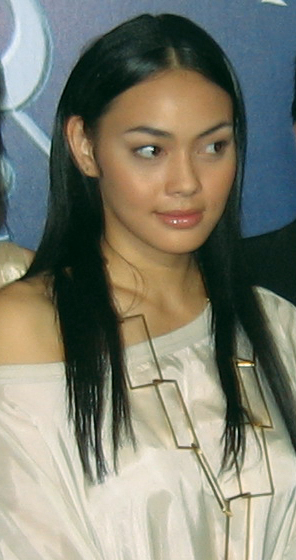
บงกช คงมาลัย

| name = บงกช เบญจรงคกุล
| honorific_suffix = เหรียญทองดิเรกคุณาภรณ์|ร.ท.ภ.
| image = Bongkote Kongmalai 20070116.jpg
| birthname = บงกช คงมาลัย
| nickname = ตั๊ก
| spouse = บุญชัย เบญจรงคกุล (2556–ปัจจุบัน)
| children = 1 คน
| yearsactive = พ.ศ. 2540–ปัจจุบัน
| notable role = สา – "บางระจัน (ภาพยนตร์)|บางระจัน" (2543)บัวบุษยา – "นิราศสองภพ" (2545)สมทรง – "คำพิพากษา (นวนิยาย)|ไอ้ฟัก" (2547)ปลา – "ต้มยำกุ้ง" (2548)กุหลาบ – "ไฉไล" (2549)มารศรี – "สาวน้อย" (2555)
| ตุ๊กตาทอง = รางวัลตุ๊กตาเงินดาวรุ่งฝ่ายหญิง– "บางระจัน" (2543)
| สุพรรณหงส์ =
| ชมรมวิจารณ์บันเทิง =
| โทรทัศน์ทองคำ = รางวัลนักเเสดงสมทบหญิงยอดเยี่ยม– "สาวน้อย" (2555)
บงกช เบญจรงคกุล (สกุลเดิม คงมาลัย; เกิด 15 เมษายน พ.ศ. 2528) ชื่อเล่น ตั๊ก เป็นนักแสดงและพิธีกรชาวไทย
== ประวัติ ==
บงกช เป็นบุตรสาวของศิริชัย คงมาลัย กับธนาภา ชีพนุรักษ์ เป็นชาวสุพรรณบุรี ครอบครัวฝ่ายบิดามีเชื้อสายจีนและอินเดีย ส่วนครอบครัวฝั่งมารดามีเชื้อสายลาวโซ่งและมอญ บงกชสำเร็จการศึกษาจากโรงเรียนลาดปลาเค้าพิทยาคม จากนั้นพักการเรียนมหาวิทยาลัยรามคำแหง เข้าวงการบันเทิงเพื่อต้องการหาเงินเลี้ยงครอบครัว มีผลงานแจ้งเกิดด้วยวัยเพียง 15 ปี จากบท ""อีสา"" ในภาพยนตร์ย้อนยุคเรื่อง บางระจัน (ภาพยนตร์)|บางระจัน ต่อมามีผลงานภาพยนตร์เรื่อง ขุนแผน แล้วมาพลิกบทบาทเป็น ""สมทรง"" ในเรื่อง ไอ้ฟัก ตามด้วย อำมหิตพิศวาส รับบทเป็น แพรว อำมหิตพิศวาส deknang.com
ทางด้านผลงานละครแสดงละครเรื่อง ซุ้มสะบันงา, ลูกแม่ (ละครโทรทัศน์)|ลูกแม่ ทางช่อง 7HD|ช่อง 7 นิราศสองภพ, รักแผลงฤทธิ์ ทางช่อง 3 เอชดี|ช่อง 3 เสน่ห์จันทร์ ทางช่อง 5 และยังเคยเป็นพิธีกรรายการ "ตอกไข่ใส่จอ" ทางไอทีวี ชีวประวัติ บงกช คงมาลัย nangdee.com
== ชีวิตส่วนตัวและชีวิตครอบครัว ==
คุณแม่ของบงกช คงมาลัยได้กล่าวในรายการชิงร้อยชิงล้าน ชะชะช่า ว่าได้ตั้งชื่อเล่น "ตั๊ก" ตามมยุรา เศวตศิลา ซึ่งมีชื่อเล่นเดียวกัน เคยเปลี่ยนชื่อจริงเป็น อจลา คงมาลัย เนื่องในโอกาสอายุครอบเบญจเพส นอกจากนี้แล้วยังมีศักดิ์เป็นลูกพี่ลูกน้องกับอาทิวราห์ คงมาลัย นักร้องนำวงบอดี้สแลม เป็นหลานของยืนยง โอภากุล และยิ่งยง โอภากุล สมาชิกวงคาราบาว
และได้สร้างความฮือฮาในสังคมเมื่อปลายปี พ.ศ. 2555 เมื่อจู่ ๆ ก็ได้ประกาศหมั้นและแต่งงานกับบุญชัย เบญจรงคกุล นักธุรกิจสื่อสารที่มีชื่อเสียง ประธานบริษัทดีแทค ซึ่งมีอายุมากกว่าคราวพ่อ อย่างกะทันหัน แม้กระทั่งแอ๊ด คาราบาว ซึ่งมีศักดิ์เป็นลุง ก็ยังเพิ่งทราบ โดยทั้งสองได้เข้าสู่พิธีสมรสที่โรงแรมโอเรียลเต็ล เมื่อวันที่ 28 มีนาคม พ.ศ. 2556 และได้ให้กำเนิดบุตรชายเมื่อวันที่ 8 กันยายน 2556 เวลา 9:49 น.ด้วยวิธีการผ่าคลอดโดยตั้งชื่อว่า ด.ช.ชีวกิตติ์ สมเด็จพระมหารัชมังคลาจารย์ (ช่วง วรปุญฺโญ) ตั้งชื่อให้โดยมีความหมายว่า "ผู้ทรงเกียรติ" และมีชื่อเล่นว่า ข้าวหอม
== กระแสการถูกวิจารณ์ ==
เมื่อวันที่ 10 พฤษภาคม 2555 บงกช ได้ลงข้อความบนเฟซบุ๊กของเธอ แสดงความชื่นชมยินดีต่อการเสียชีวิตของนายอำพล ตั้งนพกุล เป็นเหตุให้ต่อมาในวันที่ 12 พฤษภาคม ขณะที่เธอจะเดินทางเข้าเมืองพัทยา เพื่อถ่ายทำภาพยนตร์ เธอถูกคนเสื้อแดงจำนวนมาก ชุมนุมร้องขับไล่ตลอดทาง จนต้องยกเลิกการถ่ายทำในวันนั้น
== ผลงาน ==
=== ภาพยนตร์ ===
=== ละครโทรทัศน์ ===
===มิวสิกวิดีโอ===
*ก้มหน้ายอมอาย ของ พาเมล่า เบาว์เด้นท์ (2543)
*ขอเลวแค่นี้ ของ ธนพร แวกประยูร|ปาน ธนพร (2545)
*รักแท้แพ้ใกล้ชิด ของ ธนพร แวกประยูร|ปาน ธนพร (2545)
*เธอเป็นแฟนฉันแล้ว ของ กะลา (วงดนตรี)|กะลา (2546)
*ผู้หญิงนิสัยไม่ดี ของ วงพิงค์ (2550)
*ไม่เคยลืม ของ เคลิ้ม (2553)
===เพลง===
*จะบอกก็ไม่บอก (ประกอบละครเรื่อง "รักแผลงฤทธิ์")
=== ผลงานกำกับ ===
== รางวัล ==
* รางวัลพระราชทานพระสุรัสวดี ครั้งที่ 24 ประจำปี พ.ศ. 2543 ตุ๊กตาเงินดาวรุ่งฝ่ายหญิง จาก "บางระจัน (ภาพยนตร์)|บางระจัน"
* รางวัลชาวพุทธตัวอย่าง
* เข้าชิง รางวัลโทรทัศน์ทองคำ ครั้งที่ 27 นักแสดงสมทบหญิงดีเด่น จากละครเรื่อง สาวน้อย
== เครื่องราชอิสริยาภรณ์ ==
ราชกิจจานุเบกษา, ประกาศสำนักนายกรัฐมนตรี เรื่อง พระราชทานเครื่องราชอิสริยาภรณ์อันเป็นที่สรรเสริญยิ่งดิเรกคุณาภรณ์ ประจำปี 2564 , เล่ม 139 ตอนพิเศษ 2 ข หน้า 20, 14 กุมภาพันธ์ 2565
== อ้างอิง ==

หมวดหมู่:บุคคลจากจังหวัดสุพรรณบุรี
หมวดหมู่:ชาวไทยเชื้อสายจีน
หมวดหมู่:ชาวไทยเชื้อสายอินเดีย
หมวดหมู่:ชาวไทยเชื้อสายลาว
หมวดหมู่:ชาวไทยเชื้อสายมอญ
หมวดหมู่:นักแสดงเด็กหญิงชาวไทย
หมวดหมู่:นักแสดงหญิงชาวไทย
หมวดหมู่:นักแสดงหญิงชาวไทยในศตวรรษที่ 21
หมวดหมู่:นางแบบไทย
หมวดหมู่:พิธีกรชาวไทย
หมวดหมู่:ผู้กำกับภาพยนตร์ชาวไทย
หมวดหมู่:ศิลปินที่เป็นแนวร่วมกปปส.